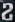
Number: 2